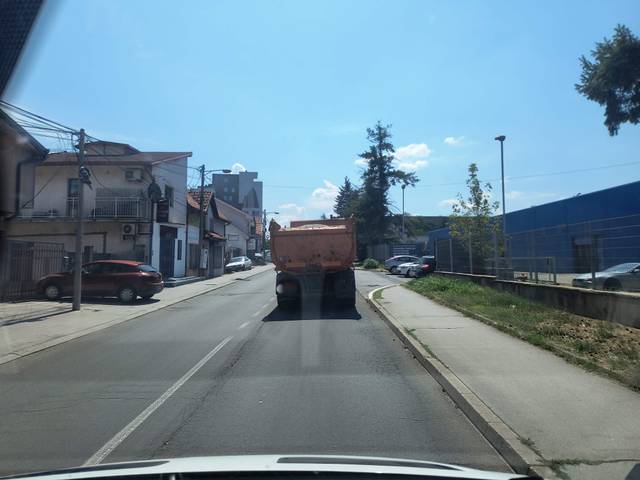
Region: Serbia
Coordinates: 44.76, 20.485